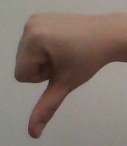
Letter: waw